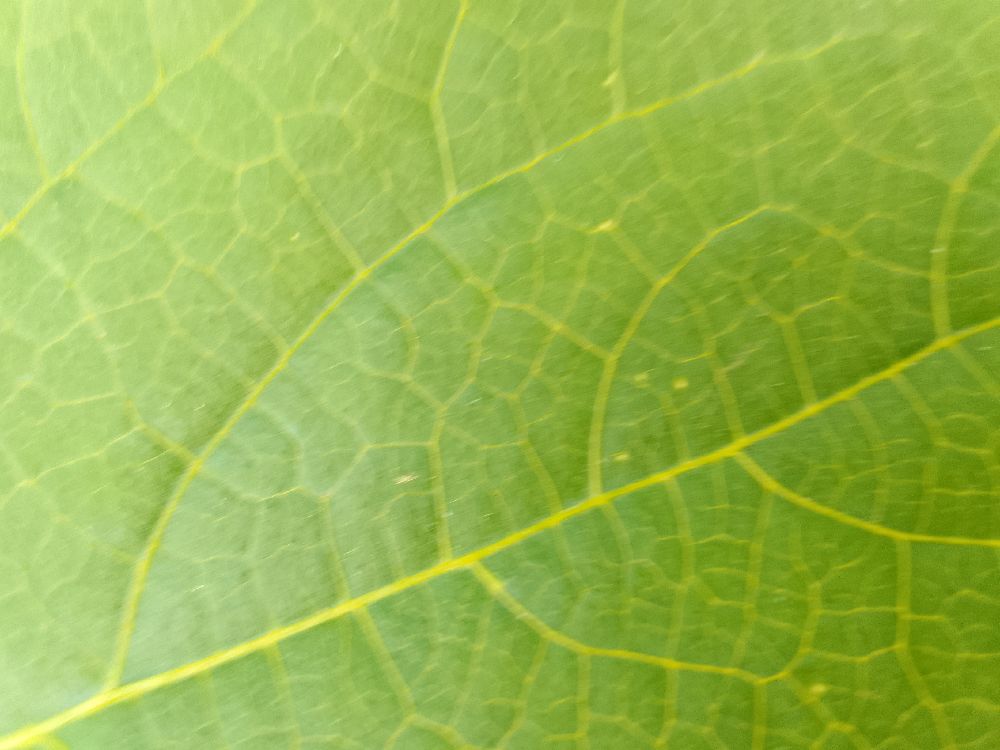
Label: healthy